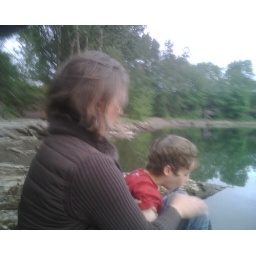
hat in the river